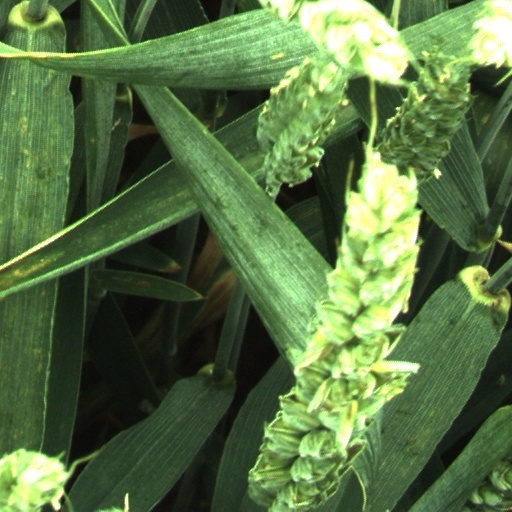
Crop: wheat